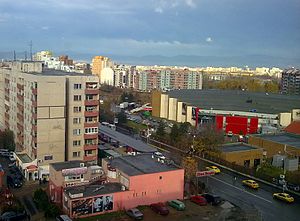
VM i ishockey 2017 - Division III / Spillesteder
VM i ishockey 2017 - Division III var en international ishockeyturnering drevet af International Ice Hockey Federation. Den blev spillet i Sofia i Bulgarien fra den 10. til 16. april 2017. Syv hold var en del af turneringen, og spillede i to grupper. Bosnien-Hercegovina trak sig fra turneringen før den begyndte, og tabte dermed 5-0 til alle sine modstandere. Luxembourg vandt turneringen, ved at slå Bulgarien 10-4 i finalen, og vil derfor være med i Division IIB i 2018. Taiwan fik deres debut og fik også deres første officielle sejr, ved at slå De Forende Arabiske Emirater med 4-0.